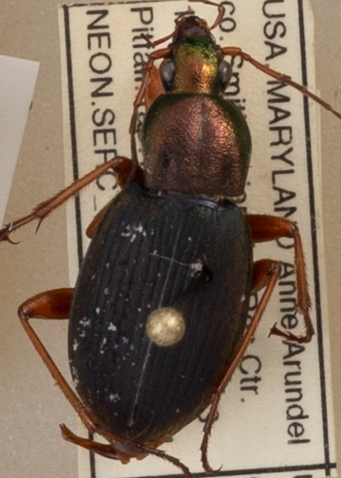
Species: Chlaenius aestivus
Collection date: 2019-07-11
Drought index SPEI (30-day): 0.966
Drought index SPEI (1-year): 2.09
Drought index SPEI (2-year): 1.85